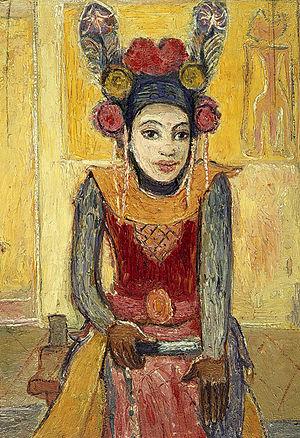
Robert Guénine, est un peintre, dessinateur, illustrateur russe d'origine juive qui a vécu en Empire russe, en Allemagne, en France, en Suisse et en URSS.